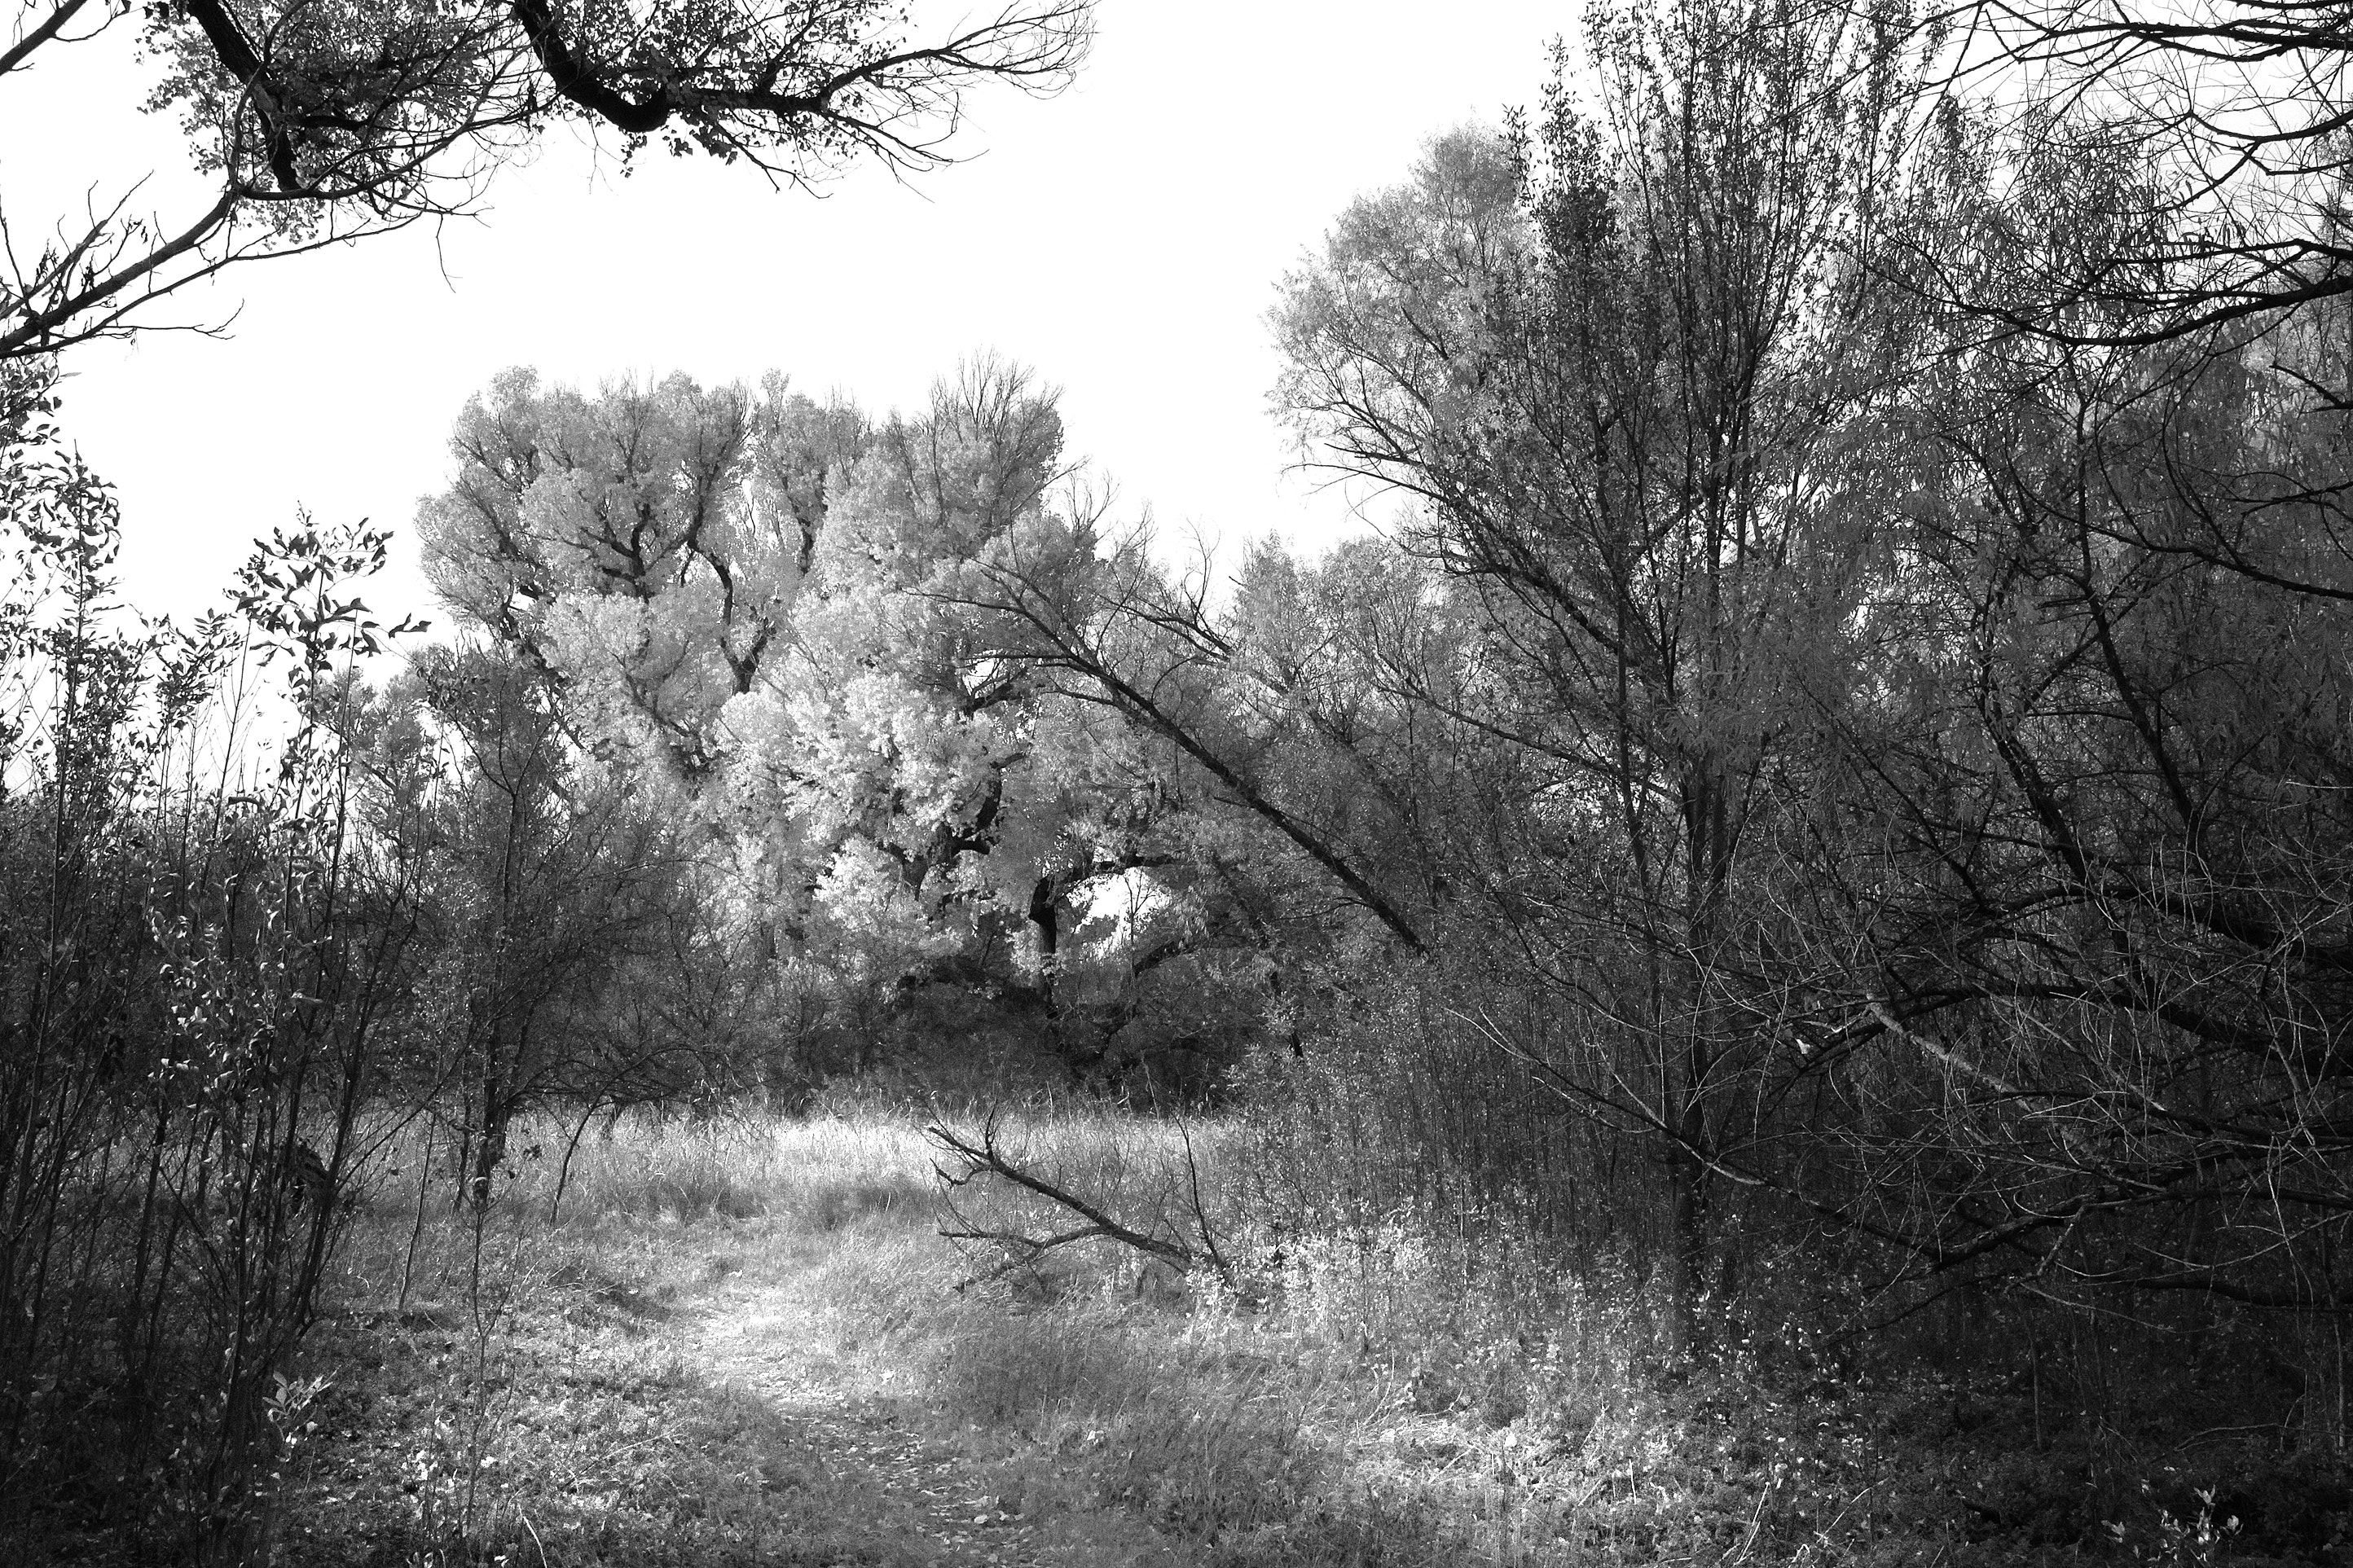
tree, white, nature, natural landscape, black, black and white, natural environment, monochrome photography, monochrome, branch, atmospheric phenomenon, forest, winter, woody plant, sky, woodland, water, leaf, biome, plant, atmosphere, photography, sunlight, grass, rural area, landscape, wood, stock photography, twig, grove, old growth forest, house, style